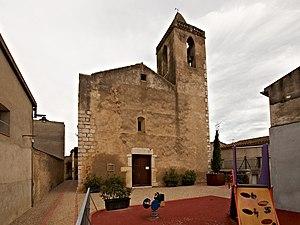
Santa Llogaia d'Àlguema est une commune d'Espagne dans la communauté autonome de Catalogne, province de Gérone, de la comarque d'Alt Empordà